University of the Third Age

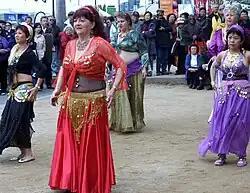
Nunawading U3A Belly Dancing Group at the 2012 Carnival of Learning at Federation Square, Melbourne

Typical courses include Art, Classical Studies, Conversation, Computers, Crafts, Debate, Drama, Film/Cinema Studies, History, Languages, Literature, Music, Sciences, Social Sciences, and Philosophy.